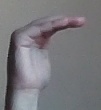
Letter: haa